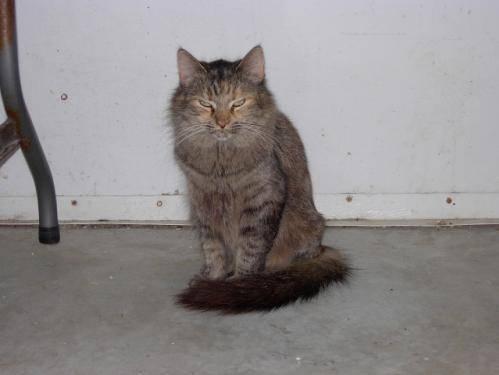
cat